Clarks Point Light

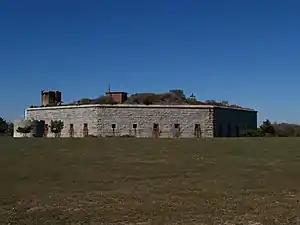
The lantern of the lighthouse is barely visible over the right center of the fort.

It remained perched on the fort, however, and in the early 1970s it was restored along with the remains of the fort. Nonetheless it was badly damaged by vandals. In the late 1990s the city restored the area around the fort as a park, and in 2001 the lighthouse was rebuilt and relit, along with two other lighthouses. In 2015 the Coast Guard rescinded its license due to lack of care and no longer operates as a private aid to navigation.